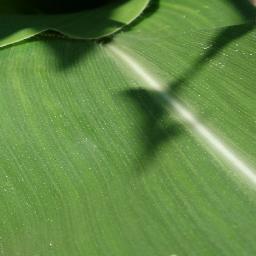
Label: Corn_(Maize)___Healthy